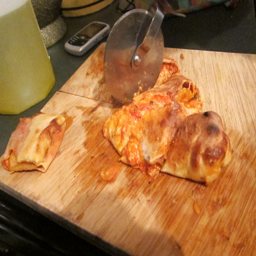
Pizza being sliced by pizza cutters on wood board.
A person slicing a piece of food with a pizza slicer.
a cutter is going in to some bread
A pizza cutter cuts through a stromboli on a cutting board.
A pizza cutter slicing up a food item on a cutting board.